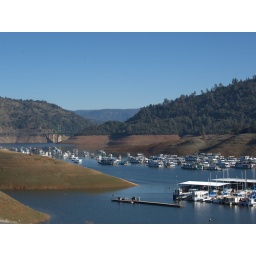
The bridge in the distance is over the lake on the South Fork of the Feather River arm, on California Highway 162.